Khyber Rifles

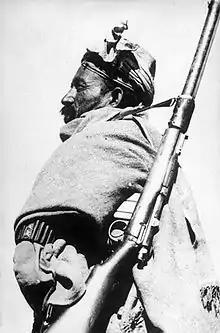
A member of the Khyber Rifles, 1946.

During the period of British rule, the Khyber Rifles was one of eight "Frontier Corps" or paramilitary units recruited from the tribesmen of the North West Frontier, serving as auxiliaries for the regular British Indian Army. Raised in the early 1880s as the Khyber Jezailchis; (a jezail being a type of home made musket), the Khyber Rifles recruited from Afridi tribesmen, with British commanders seconded from regular British Indian army regiments. Subordinate officers were Afridis. The first commandant was Sir Robert Warburton, son of an Anglo-Irish soldier Robert Warburton of the Bengal Artillery and his wife Shah Jehan Begum, an Afghan princess. Sir Robert remained the commandant until his retirement in 1899. His deputy, Colonel Sir Aslam Khan Sadozai, the first Muslim commandant, succeeded him. Then, the deputy to Colonel Sir Aslam Khan Sadozai was Malik Afridi Khan of Mulazai. Although the deputy, Malik Afridi Khan spent most of his time as the acting in charge of the Khyber Rifles due to the extensive leave of Sir Aslam.